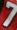
Number: 7